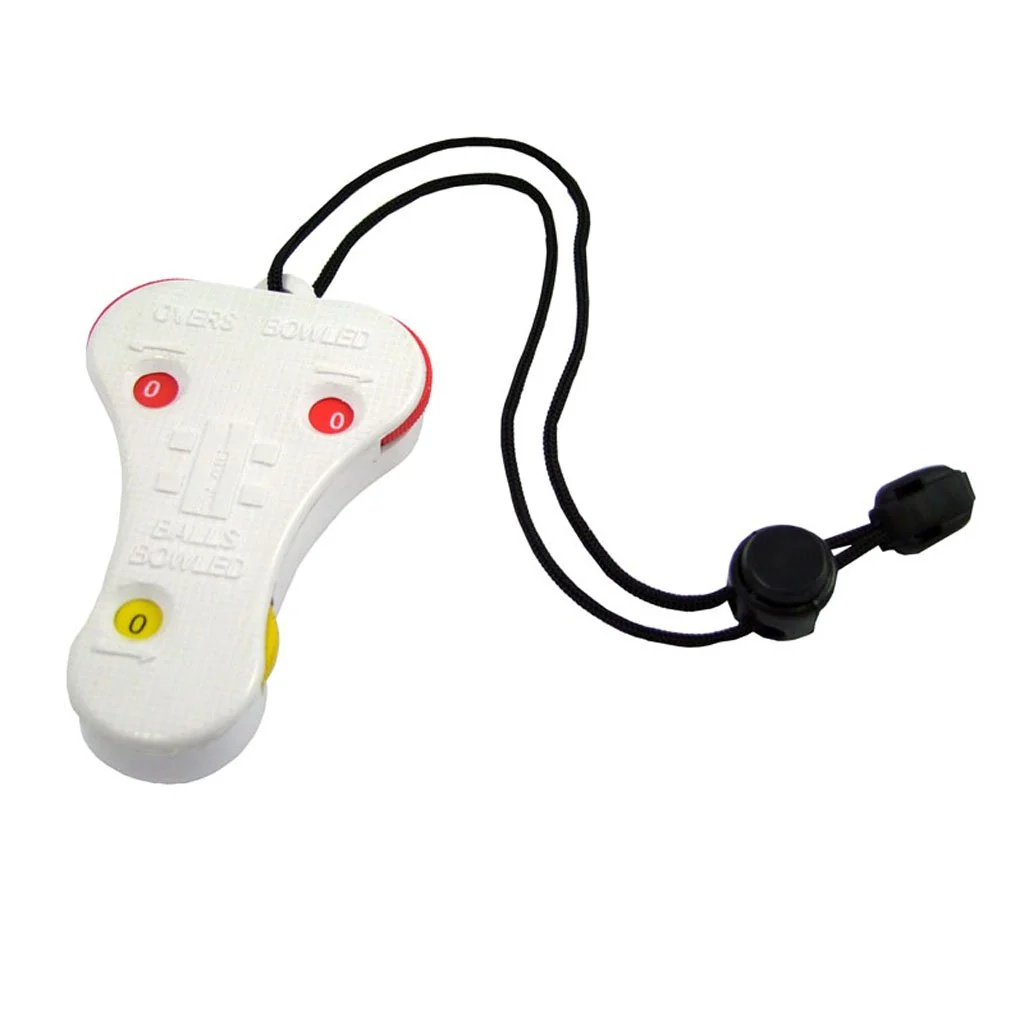
GRAY-NICOLLS GN-TEST UMPIRE COUNTER
Easily keep track of total overs bowled, balls bowled in current over and current bowler’s over count. Ideal for One Day or limited overs cricket. Ergonomic design sits comfortably in the hand.
Brand: Gray-Nicolls
Category: Sporting Goods > Athletics > Cricket > Cricket Training Aids > Cricket Bowling Machines